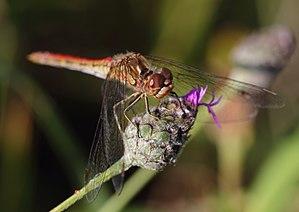
Le sympétrum strié est une espèce d'odonates anisoptères de la famille des libellulidés.